Solstice-class cruise ship

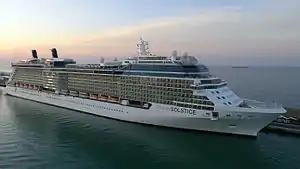
"Celebrity Solstice" exterior design by Martin Francis

The "Solstice" class was designed by a team of architects. The overall masterplan was completed by Boston-based Wilson Butler Architects, who would also design the entertainment venues such as the Main Theater, Grand Foyer, and open decks, including the Lawn Club. Located on deck 15 is a , manicured lawn. A special type of grass, "Agrostis stolonifera", is used for the lawn. The areas such as "Patio on the Lawn", Sunset Bar, Lawn Club Shop and "The Hot Glass Show" are found on the lawn.